Ales Savitsky

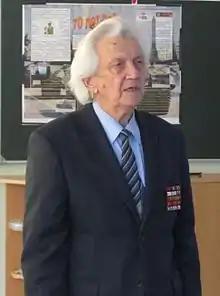
Savitsky in 2015

Alexander Onufrievich Savitsky, also known as Ales Savitsky, (8 January 1924 – 5 October 2015) was a Belarusian writer and public figure. He was a member of the Writers' Union and the Union of Writers of the BSSR from 1961 to 2015.